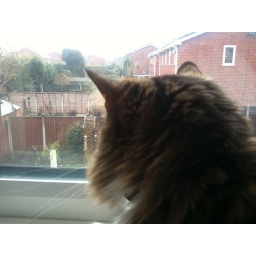
Java cat looking out to the year ahead - or maybe just the birds in the garden!